Barrow-in-Furness

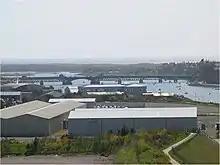
Walney Bridge (officially Jubilee Bridge) links Barrow Island to Walney Island

In 1899 Barrow Corporation built and operated the coal-fired Barrow-in-Furness power station in Buccleugh Street adjacent to the railway line. This eventually had a generating capacity of 23 MW; it was decommissioned in 1960.